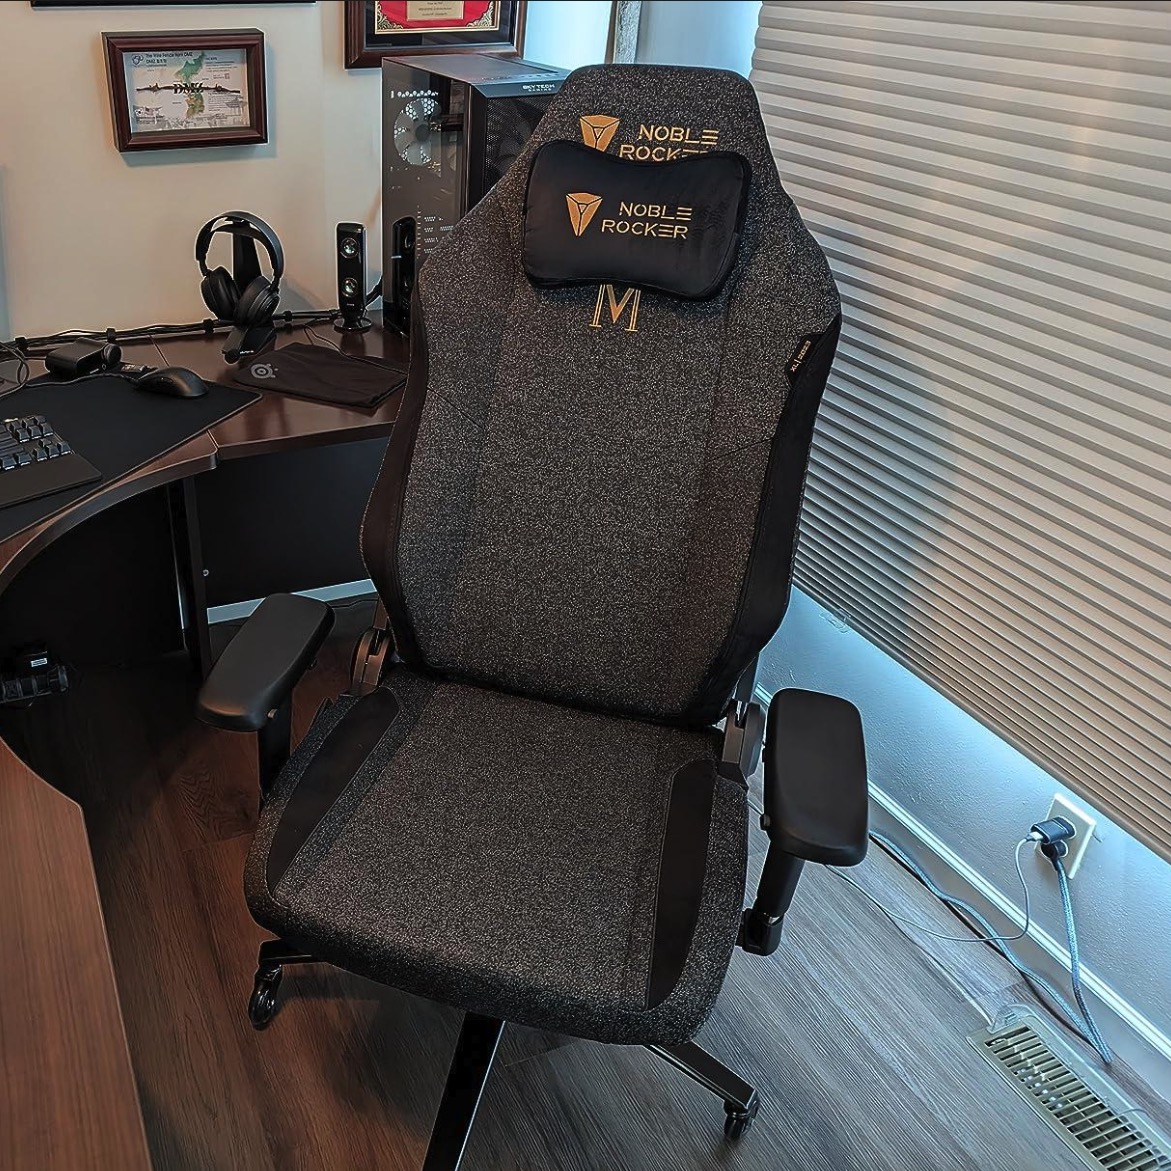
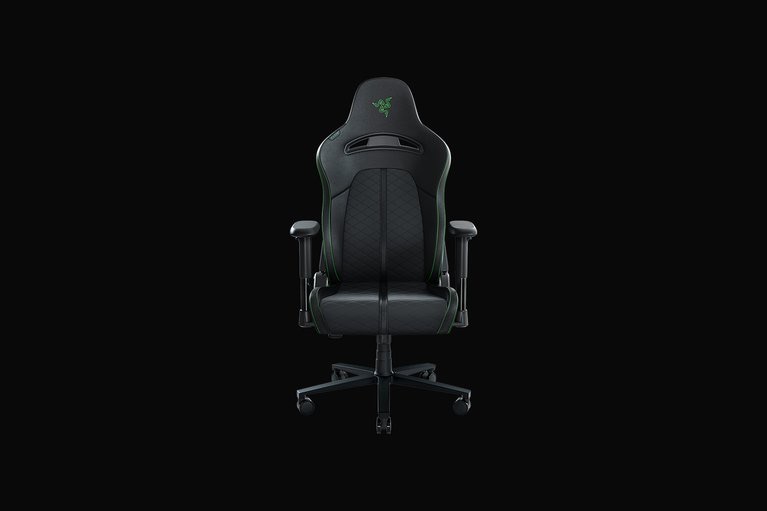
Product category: items_chair
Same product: no